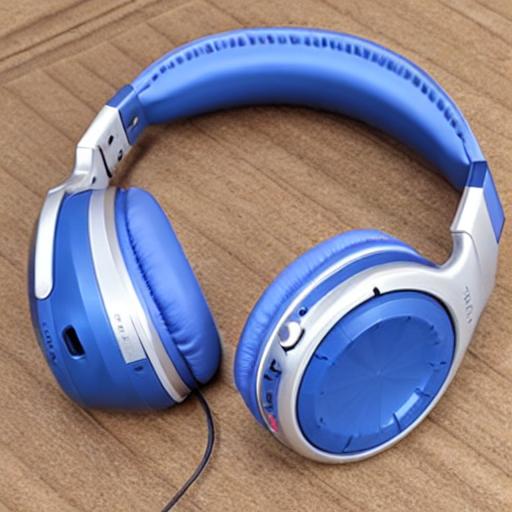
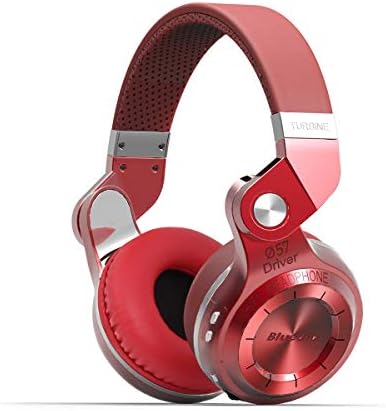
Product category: headphones
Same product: no